Golf Story

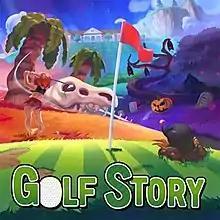
Nintendo eShop storefront artwork, featuring the game's various settings

Golf Story is a 2017 video game developed and published by Australian studio Sidebar Games for the Nintendo Switch. The game was released on 28 September 2017. "Golf Story" is an adventure game with role-playing (RPG) elements based on the sport of golf. Originally designed as a Wii U release, "Golf Story" had a lengthy development time, and Sidebar sought assistance from Nintendo to finish the game and release it for the Switch. It was primarily inspired by the Game Boy Color version of "Mario Golf", released in 1999.